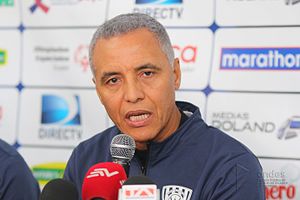
Alexis Mendoza
Alexis Antonio Mendoza Barrina er en tidligere colombiansk fodboldspiller og nuværende fodboldtræner.